Lake Huron

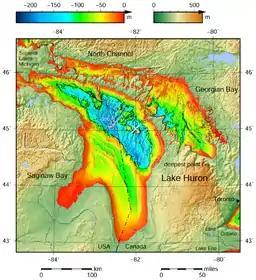
Lake Huron bathymetric map. The deepest point is marked with "×".

Lake Huron is one of the five Great Lakes of North America. It is shared on the north and east by the Canadian province of Ontario and on the south and west by the U.S. state of Michigan. The name of the lake is derived from early French explorers who named it for the indigenous people they knew as Huron (Wyandot) inhabiting the region.